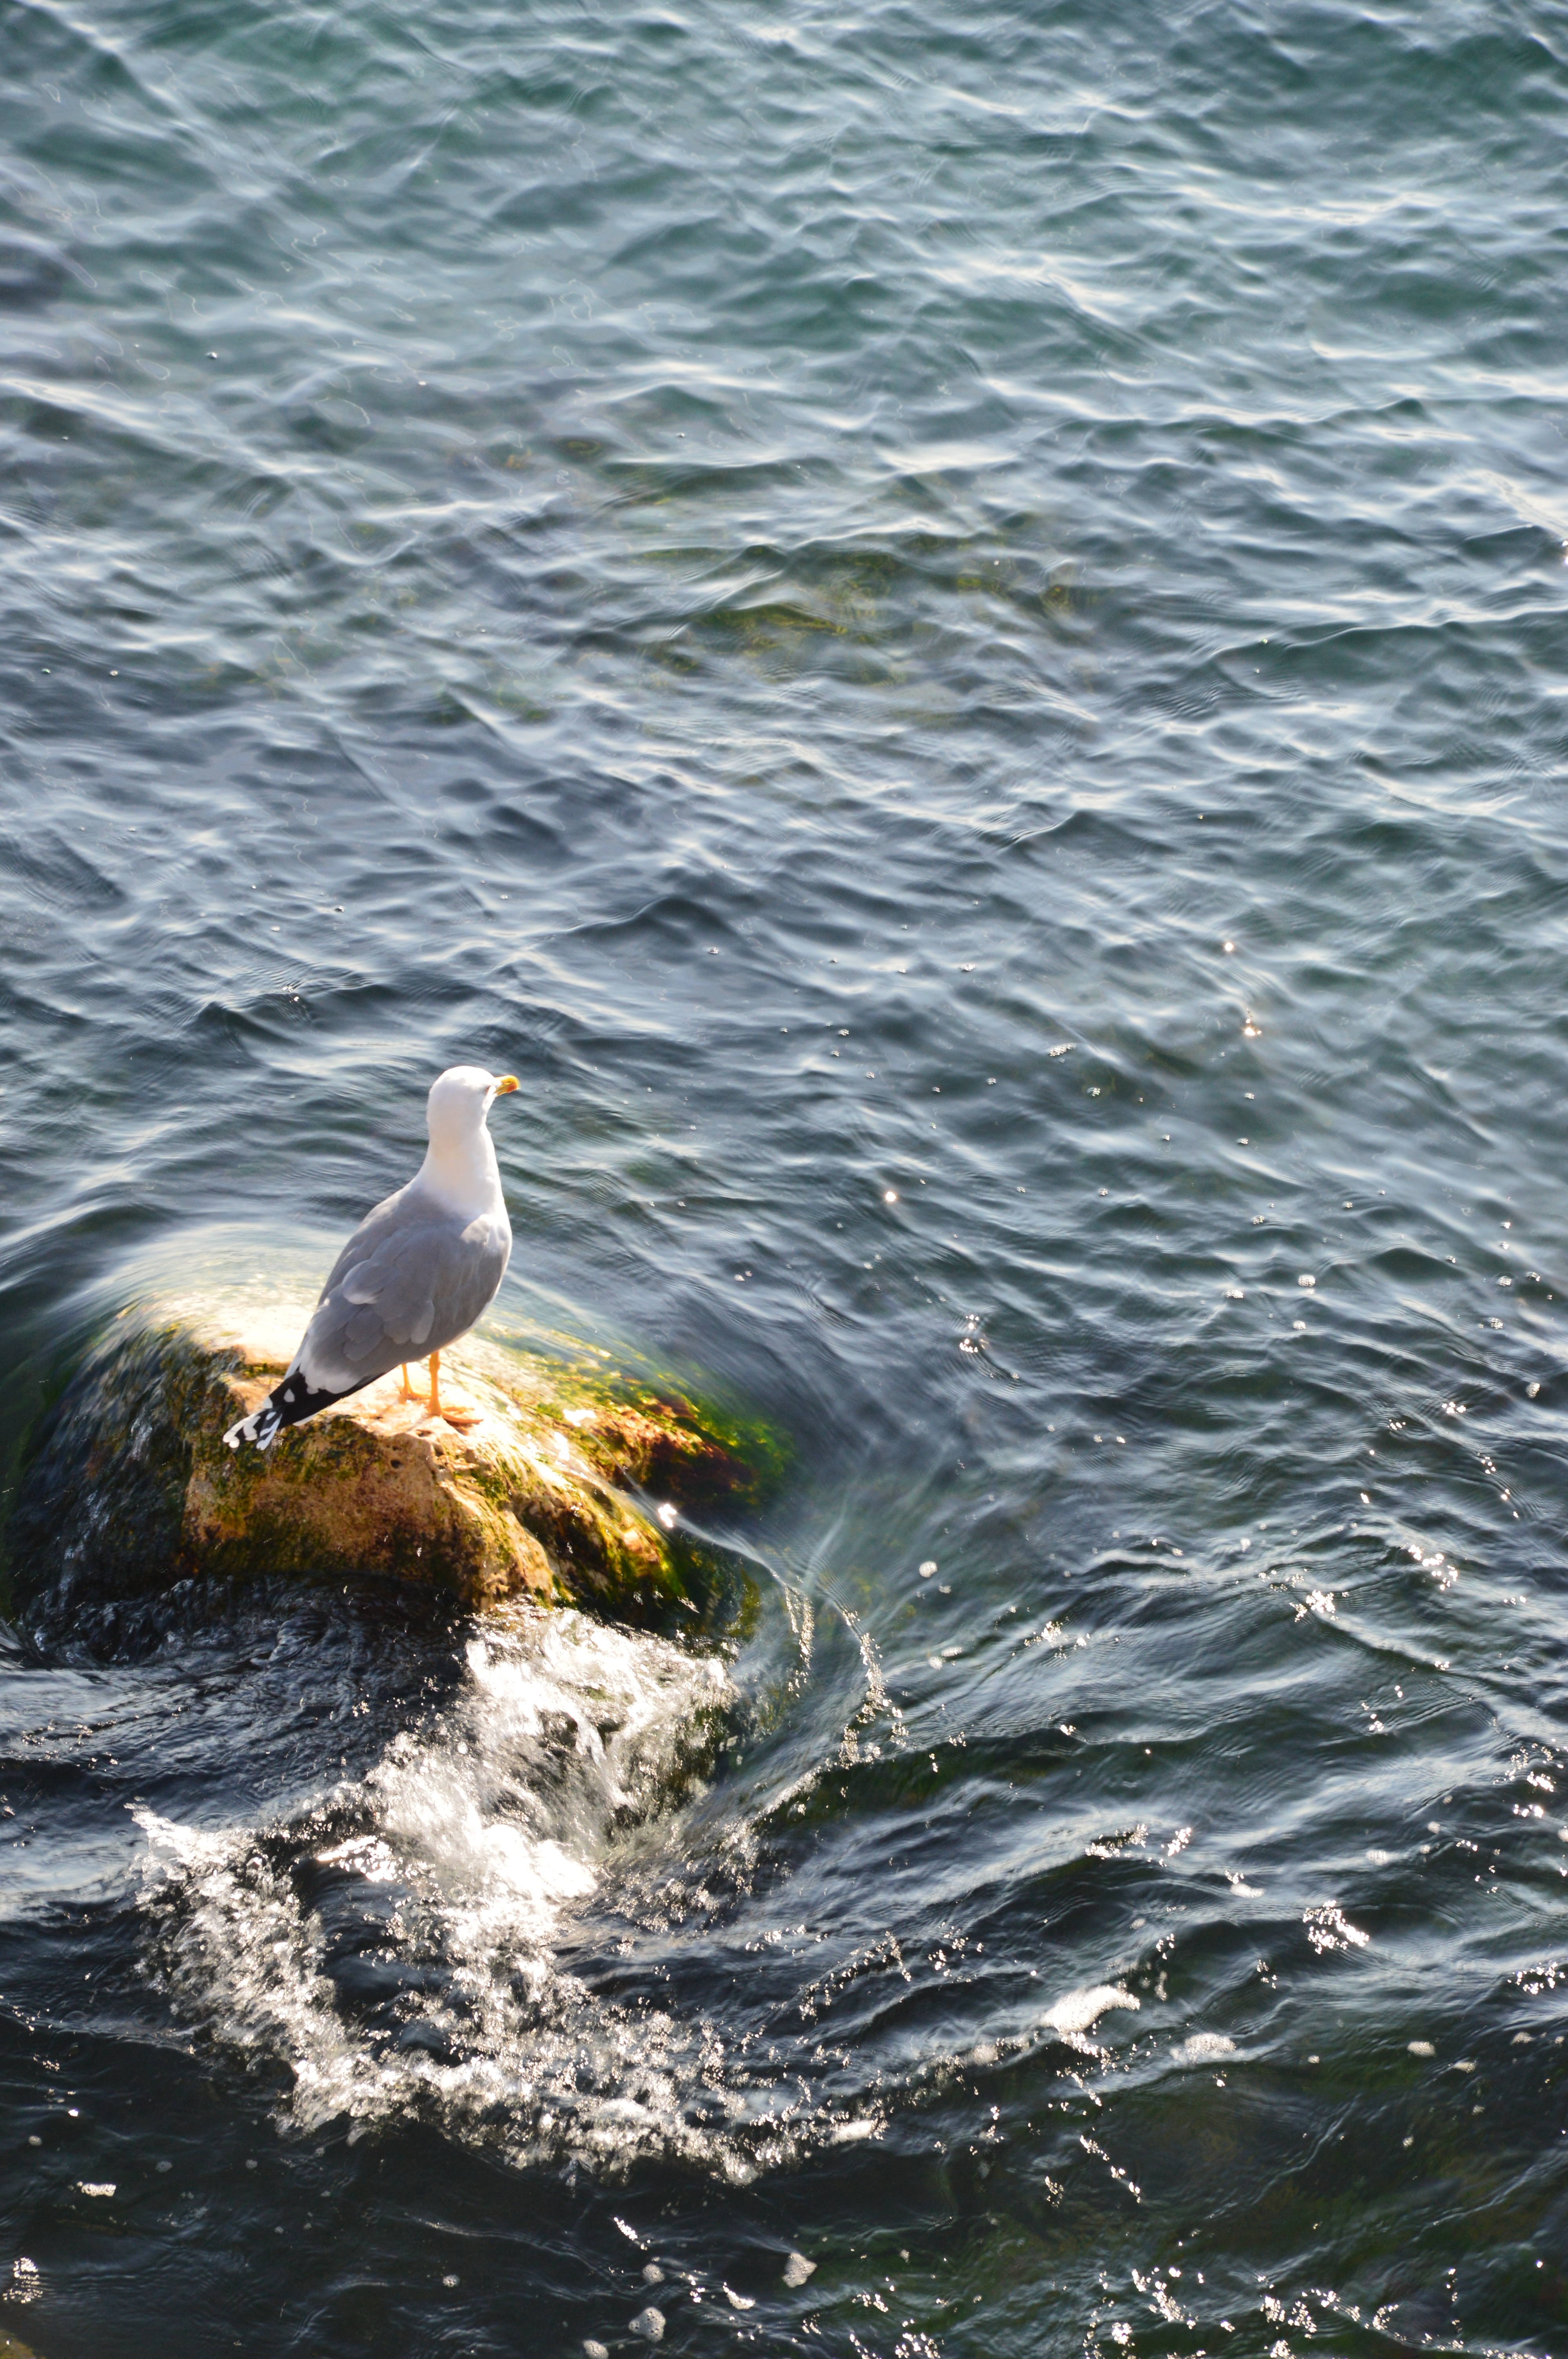
sea, water, ocean, bird, wing, wave, seabird, duck, vertebrate, waterfowl, water bird, ducks geese and swans